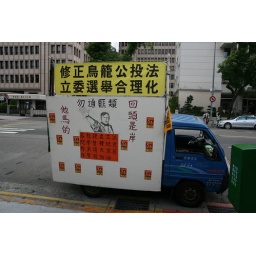
No protest in Taiwan would be complete without a little blue truck covered in slogans.